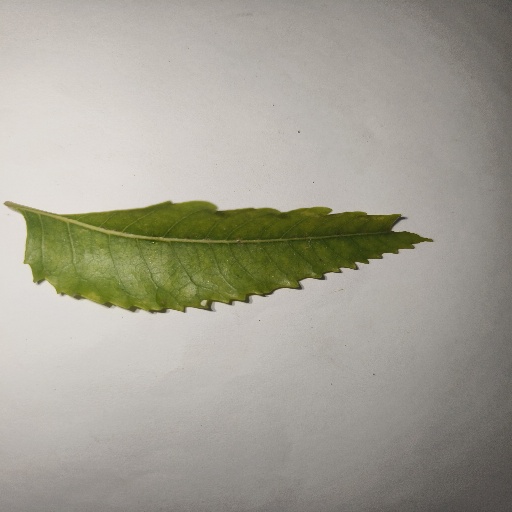
Species: Neem
Leaf condition: Yellow Leaf